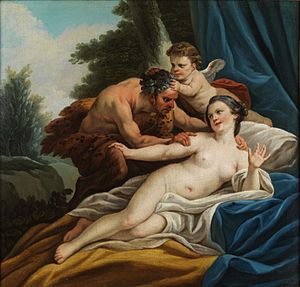
Skønhedsideal
Nymfe og Satyr fra 1700 tallet. Bemærk Nymfens røde kinder. En stor kontrast til datidens dydige hvidpudrede damer. Den runde mave og tykke lår, og små bryster er en stor kontrast til nutidens idealer.
Når man normalt taler om skønhedsidealer, i flertal så skyldes det, at ideen om den ideale mand eller den ideale kvinde er modsætningsfuld.